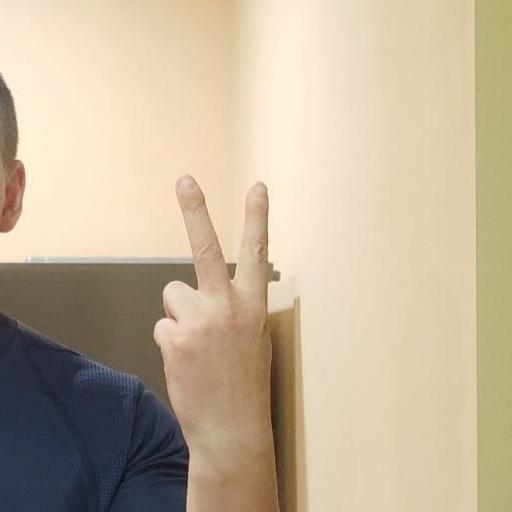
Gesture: peace_inverted